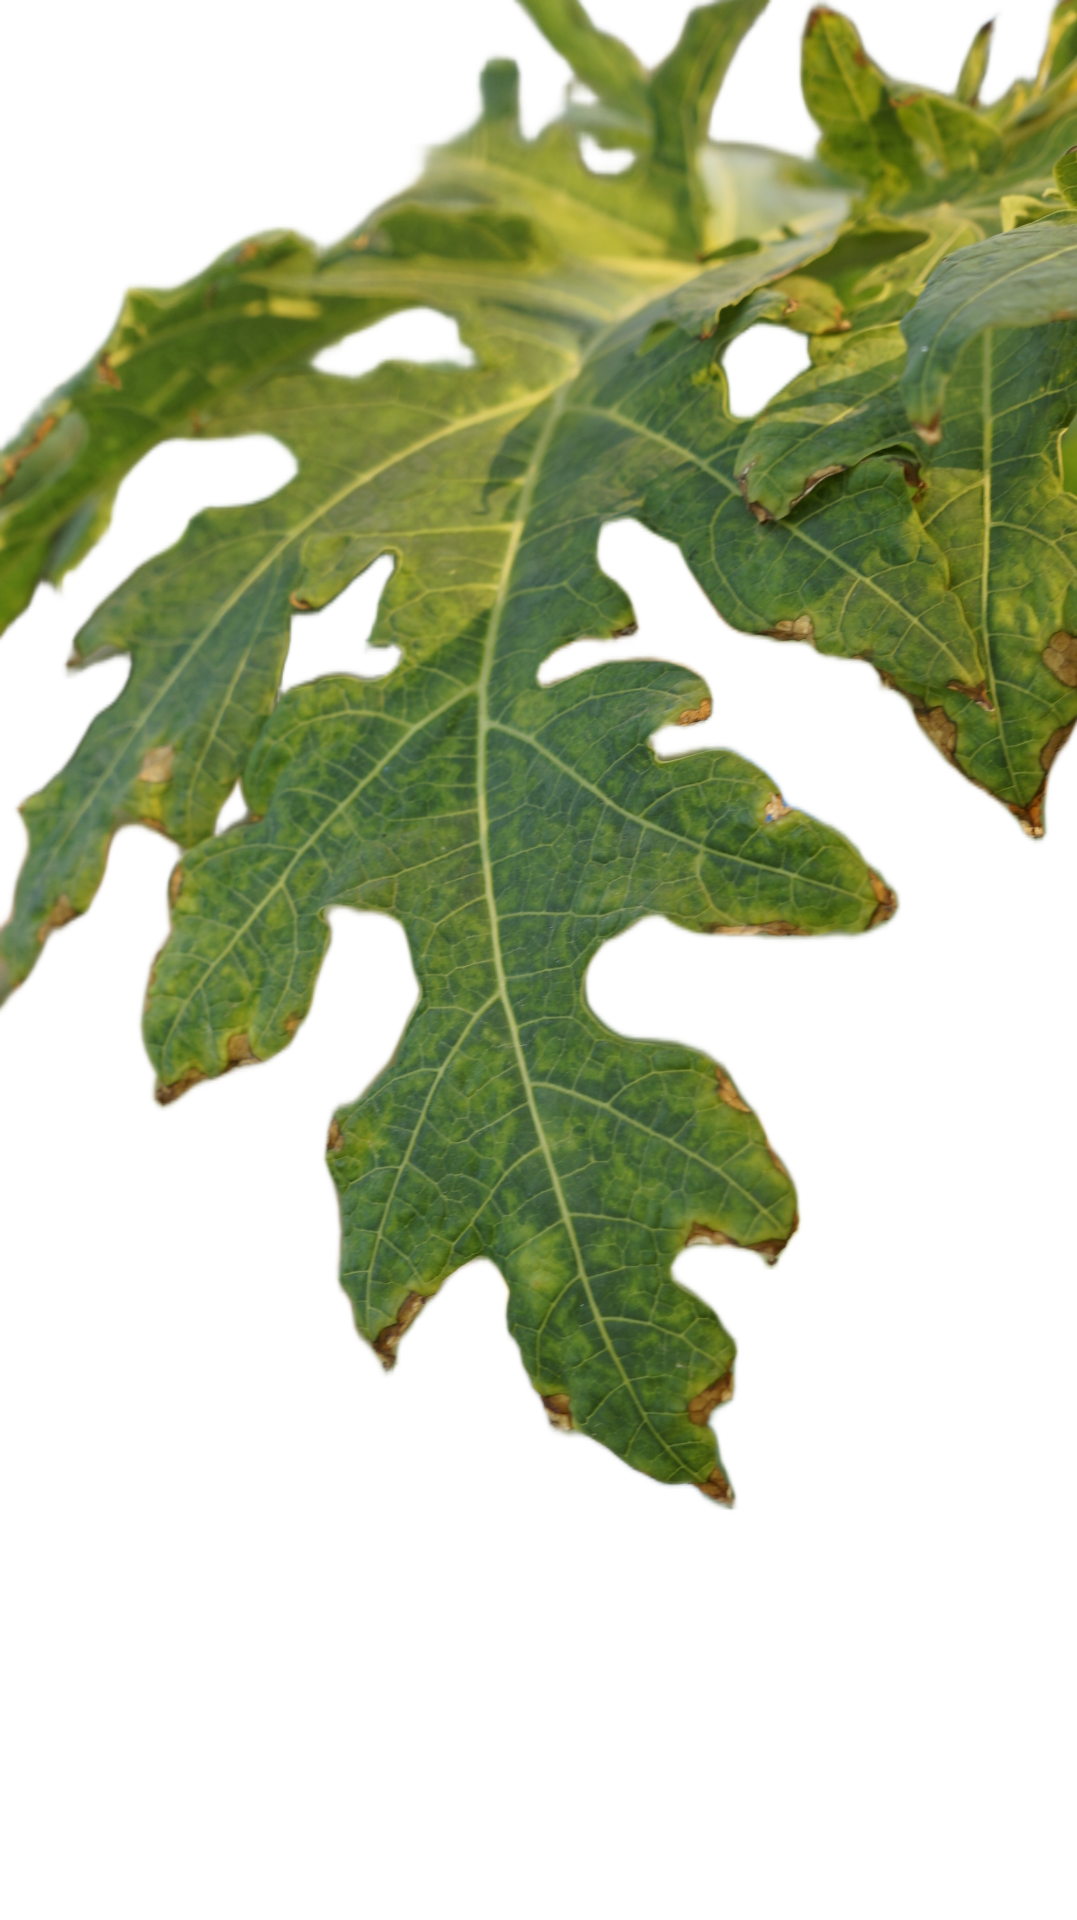
Crop: Papaya
Label: Bacterial_Blight